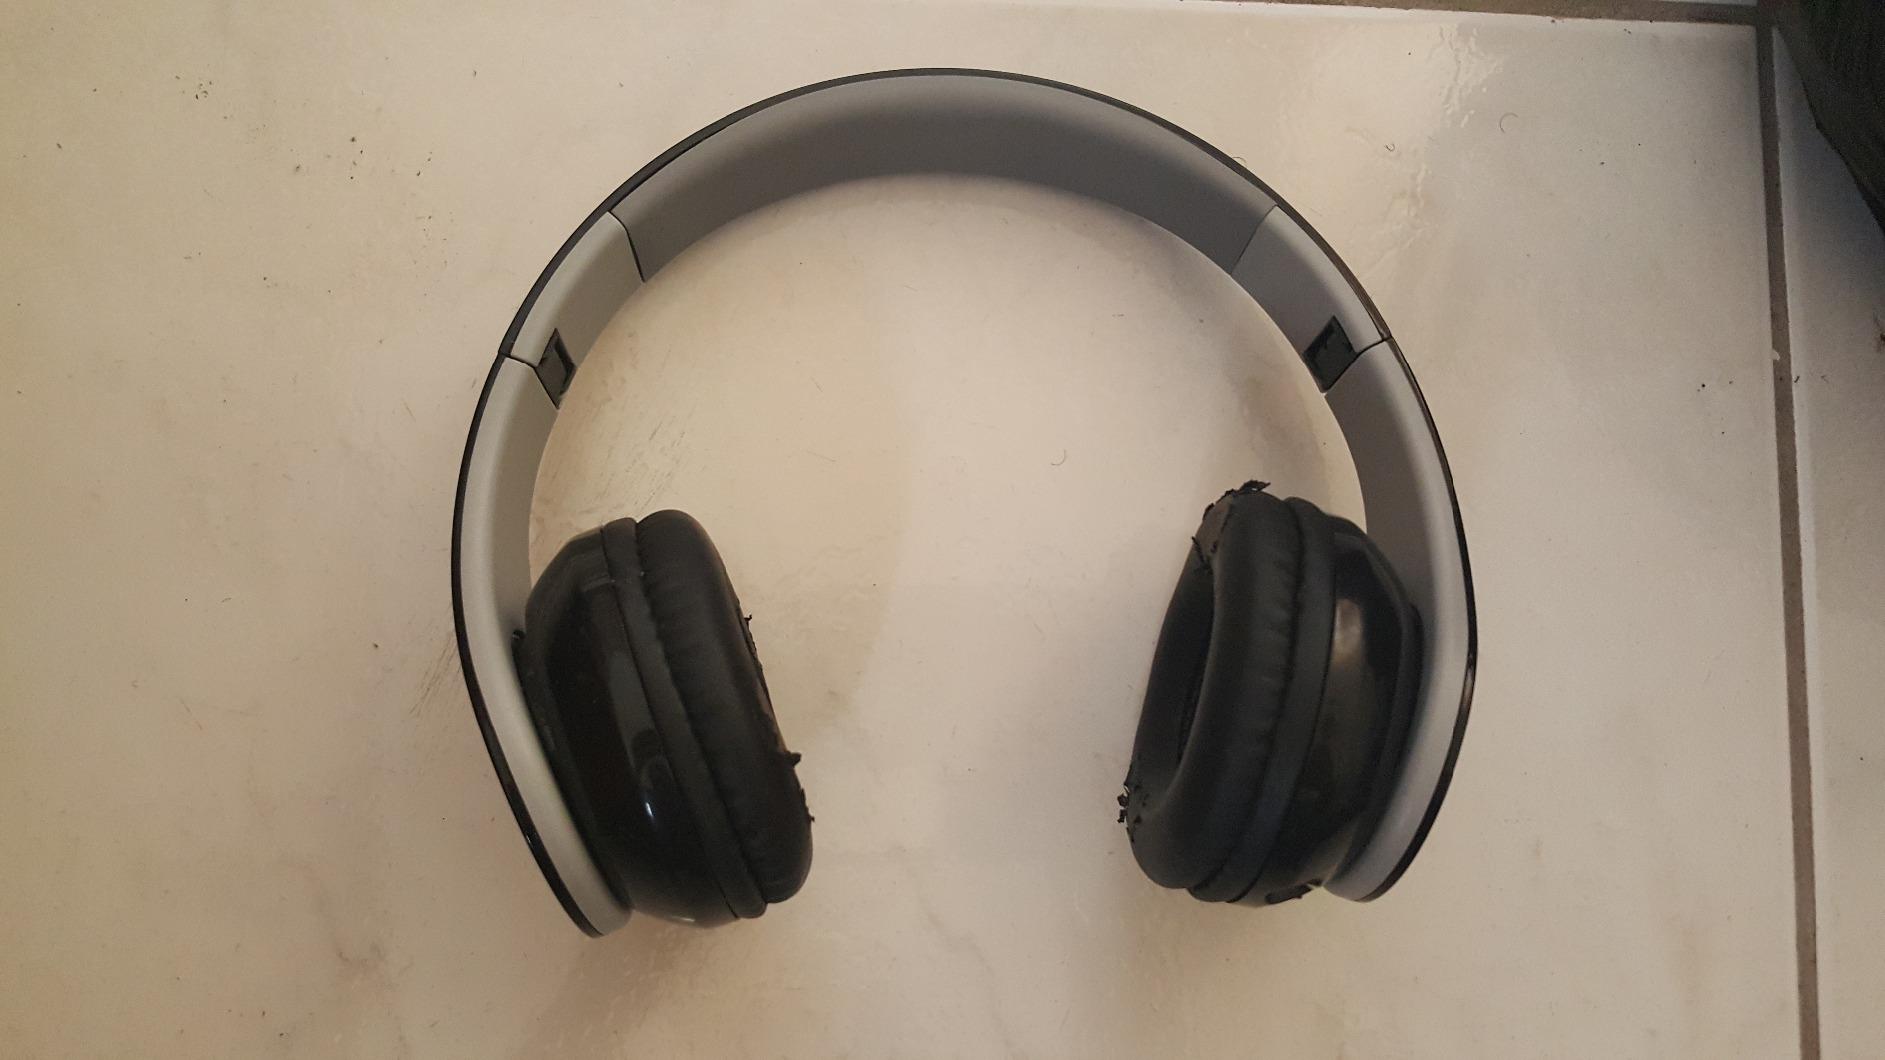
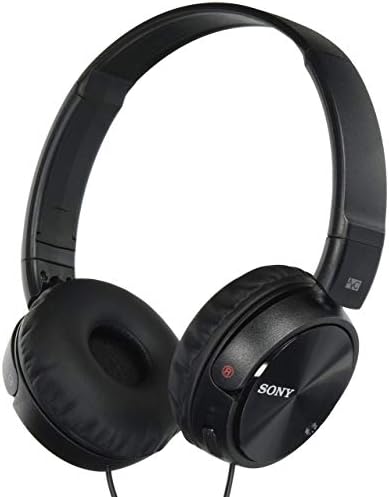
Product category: headphones
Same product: no